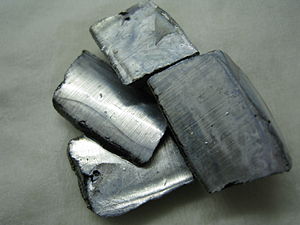
Kalium
Sølv-hvidt
"Kalium er et såkaldt alkalimetal. Alkalimetaller er medlemmer af den første hovedgruppe i det periodiske system. Ordet kalium stammer fra arab. al-qali, ""planteaske"". Det engelske navn, potassium, kommer af ""potash"".